Star Lane DLR station

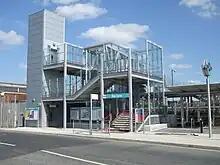
Western entrance

The station is an island platform under a footbridge. Some junction changes around Manor Road and Star Lane have been implemented with a small amount of land taken on the corner of Star Primary School. A new pedestrian crossing on Star Lane has been installed. The footbridge, known locally as "the peggy leggy steps", has been replaced.